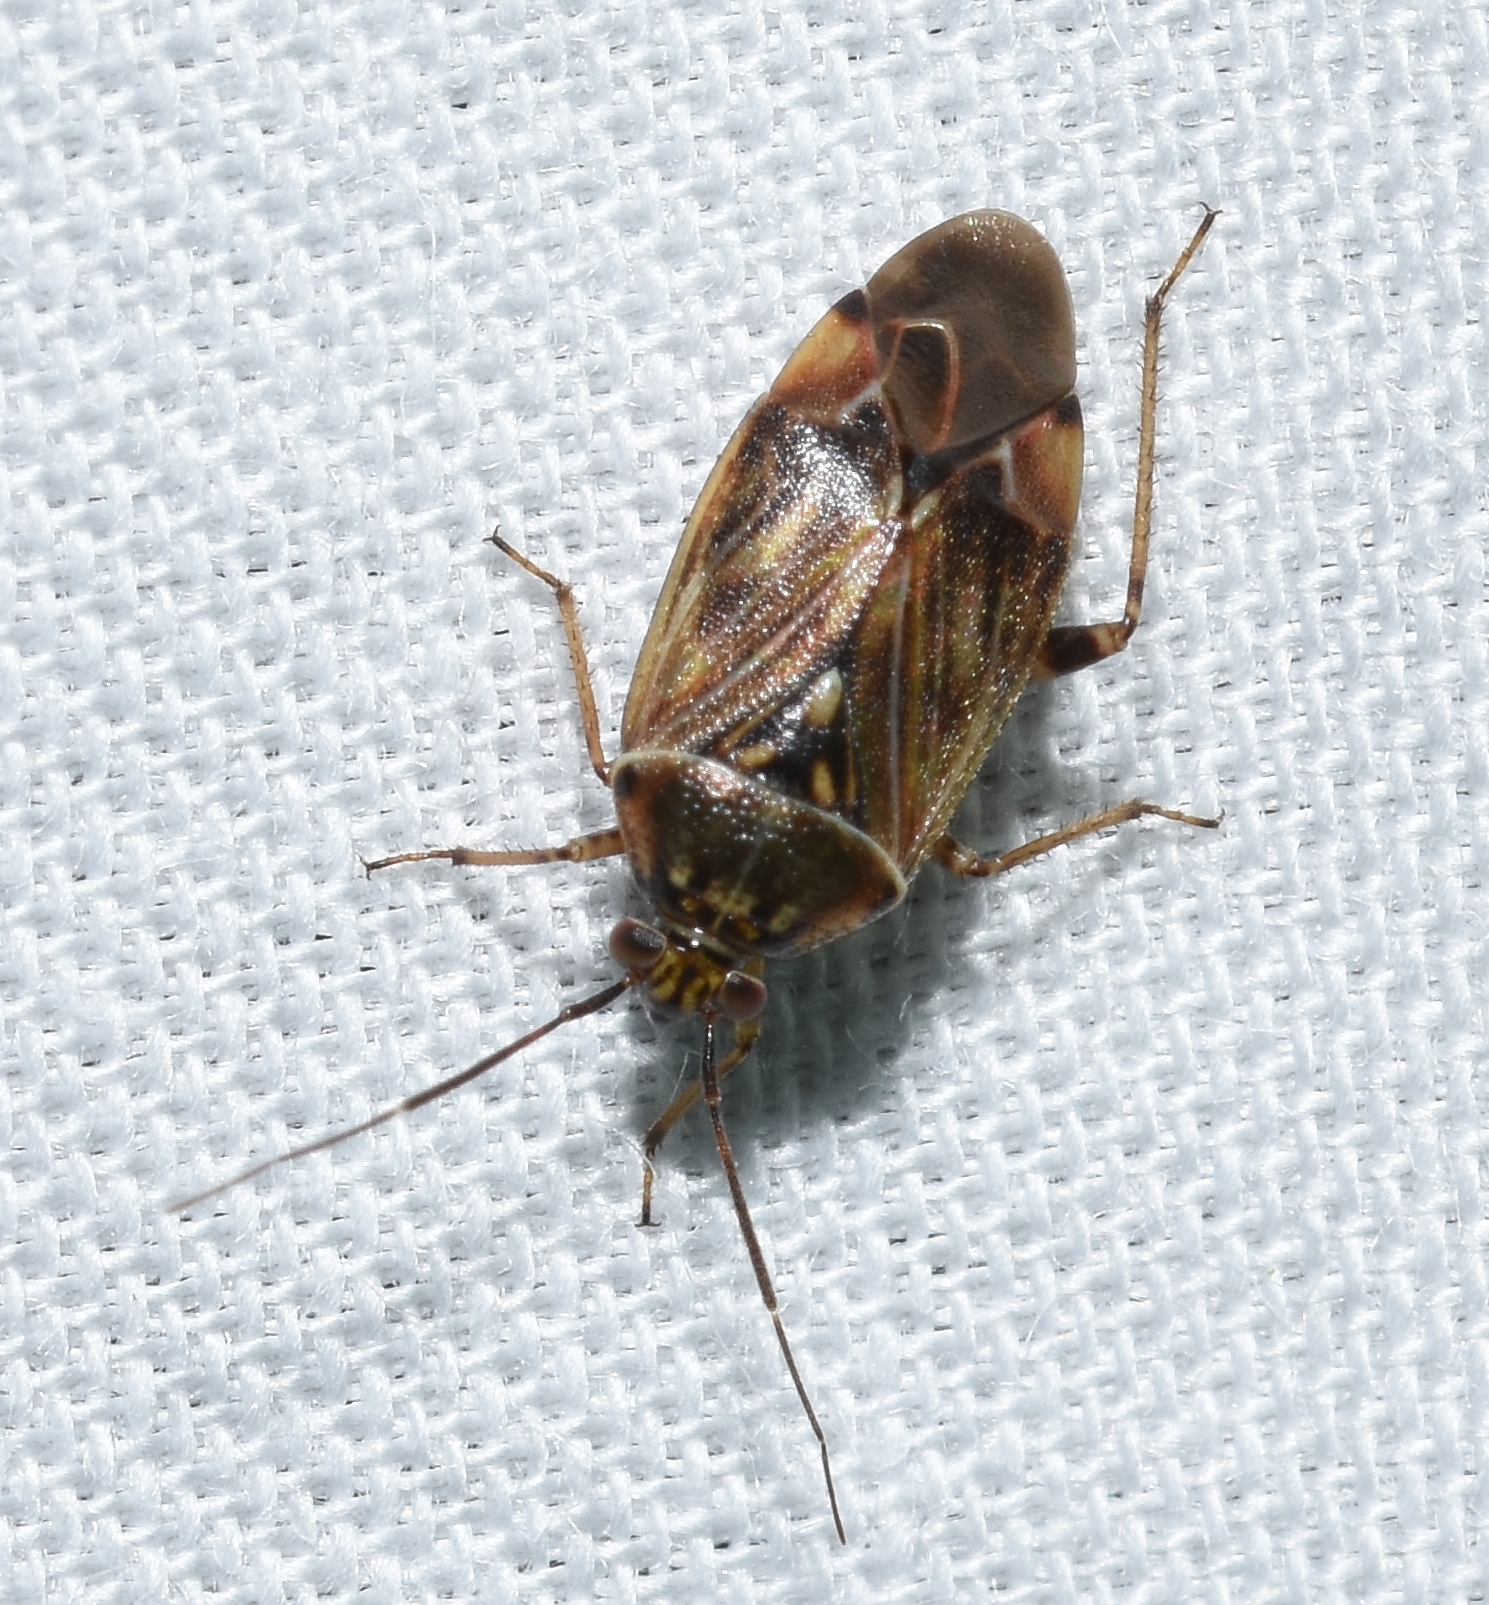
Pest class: lygus_bug